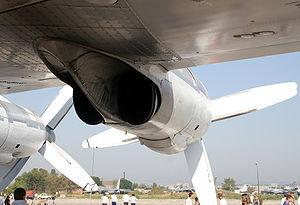
Le Kouznetsov NK-12 est un turbopropulseur conçu dans les années 1950 en Union soviétique par le bureau d’études Kouznetsov. Il entraîne deux hélices contrarotatives quadripales de 5,6 m de diamètre et pèse 1 155 kg.